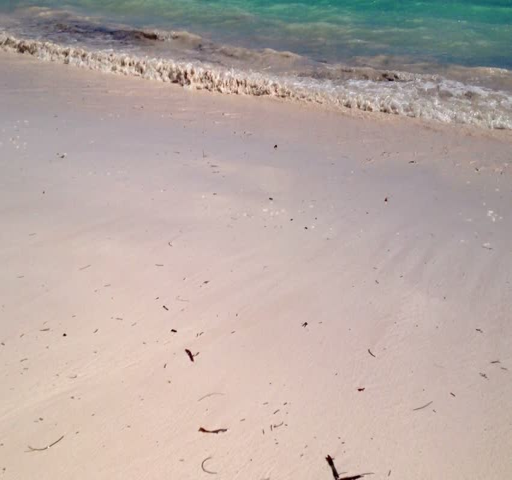
waves on the beach at cloudy day